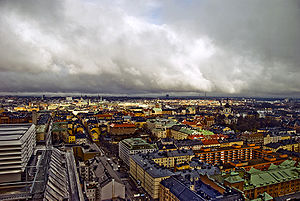
Södermalm
Vue over Södermalm.
Södermalm, lokalt blot kaldet Söder, er en bydel i det centrale Stockholm, Sverige, og også navnet på det bydelsområde, som bydelen tilhører. Södermalm udgøres af øerne Åsön, Reimersholme og Långholmen. Med en befolkning på over 100.000 fordelt på et areal på blot 5,71 km² er Södermalm et af de tættest befolkede områder i Skandinavien.